Chinese New Year's Eve

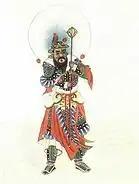

On Chinese New Year's Eve, each family would invite the door god by pasting its picture on the front door as a talisman to forbid any devil to enter the family. The most popular door gods are Zhong Kui, Qin Shubao and Yuchi Gong in different areas of China.